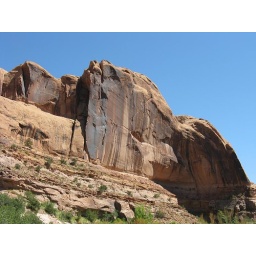
red rocks above the canyon 1